Kerry-Lynne Findlay

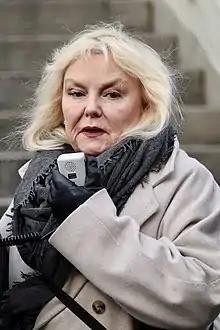
Findlay in 2022

Kerry-Lynne Donna Findlay (born January 12, 1955) is a Canadian politician who served as the member of Parliament (MP) for South Surrey—White Rock from 2019 to 2025, and previously represented the riding of Delta—Richmond East in the House of Common from 2011 to 2015. A member of the Conservative Party, she had served as Parliamentary Secretary to the Minister of Justice, Associate Minister of National Defence, and Minister of National Revenue while that party was in power under Prime Minister Stephen Harper.